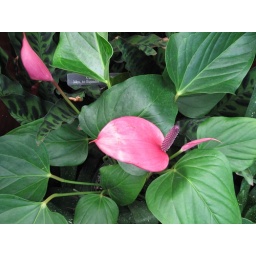
pink flower in greenhouse